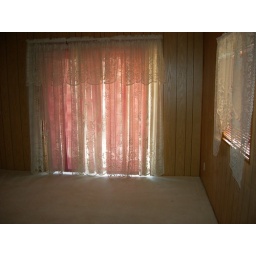
Arcadia doors in master face east towards Mountain Views.